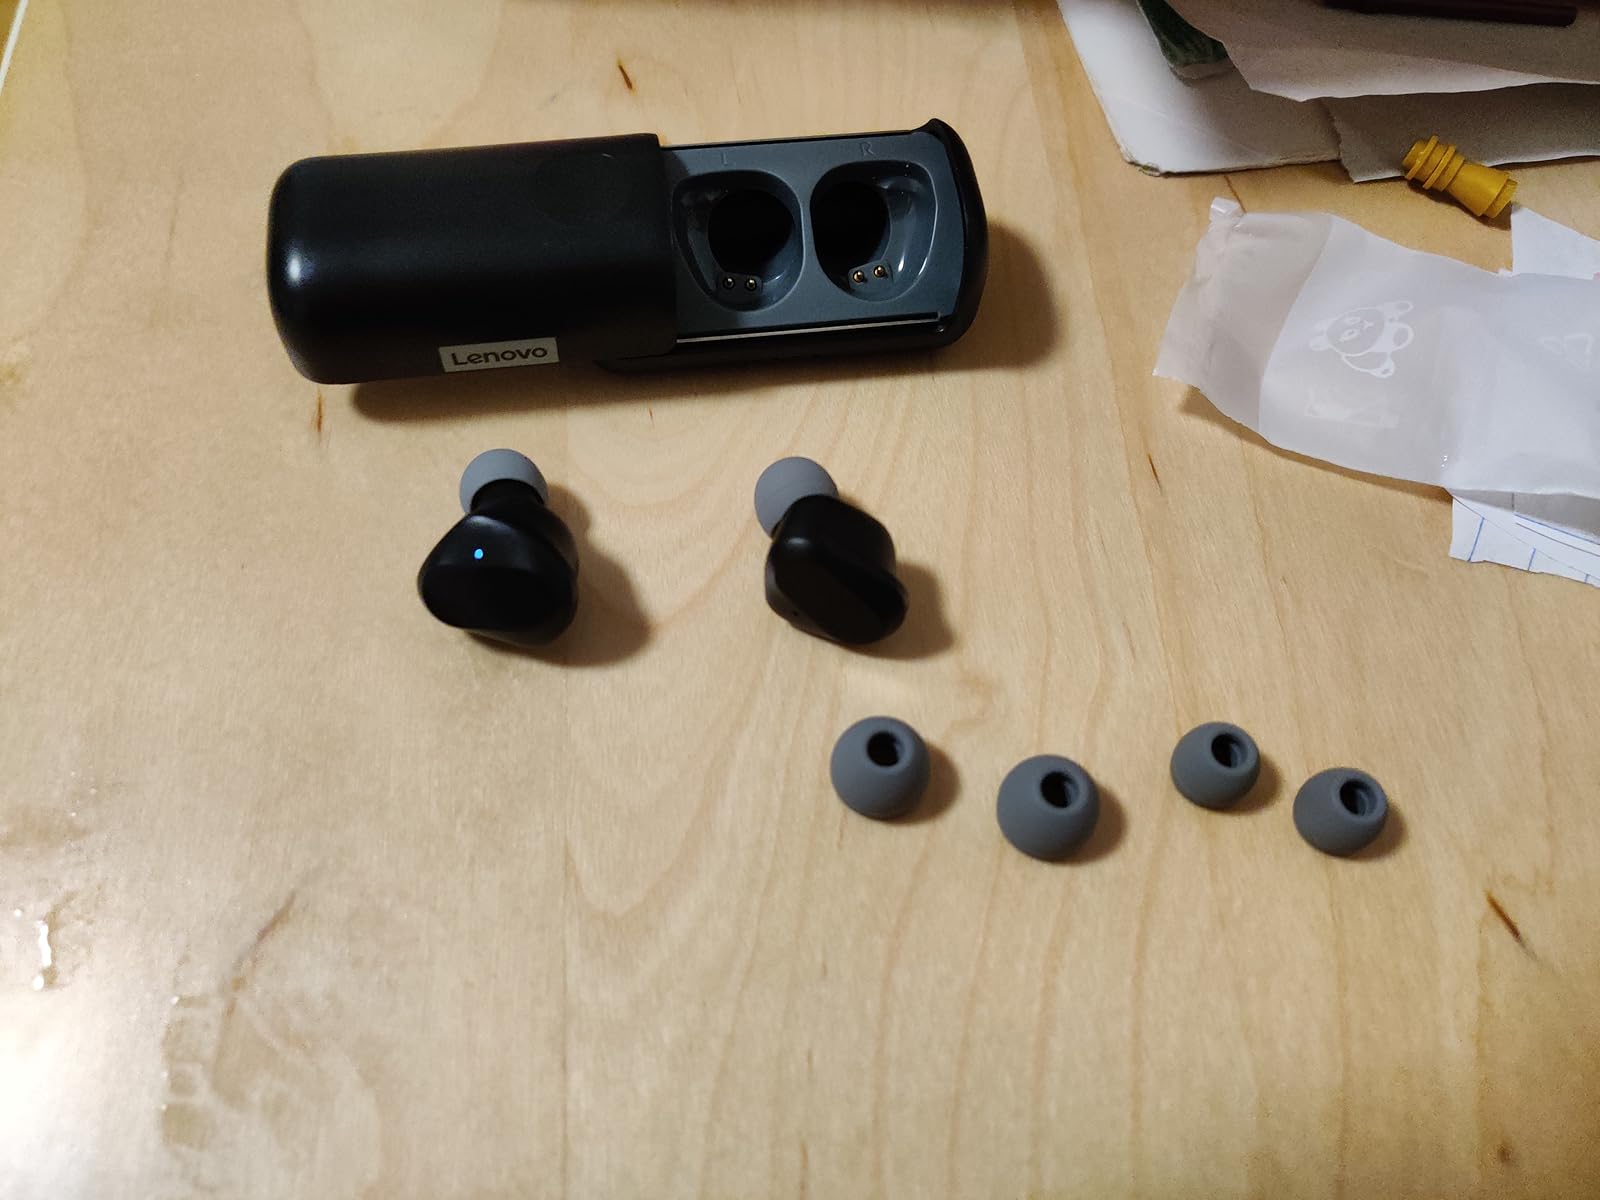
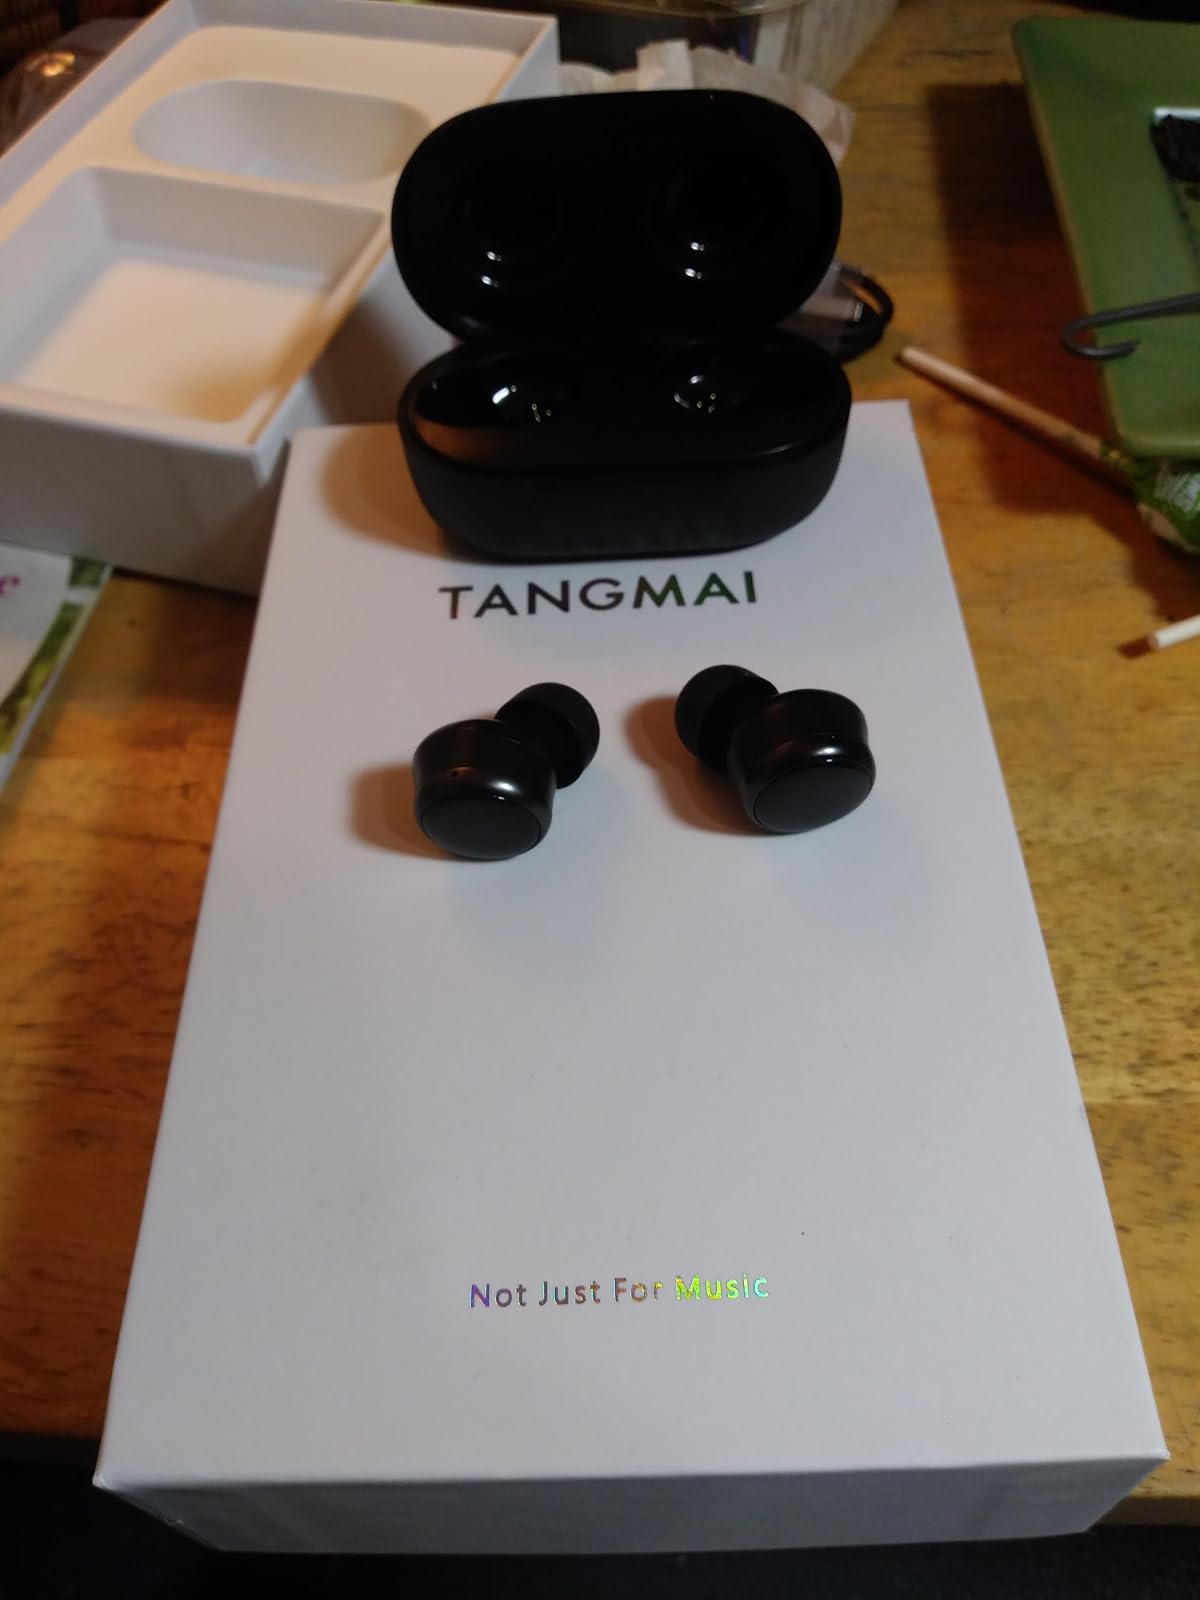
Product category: earbuds
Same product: no